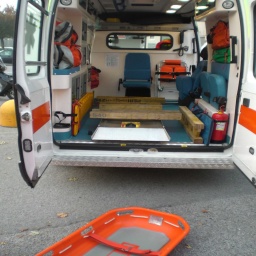
Label: ambulance